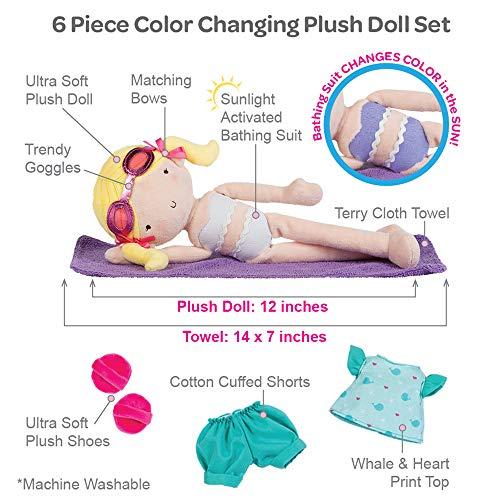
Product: Adora Interactive Doll with UV Light Activated Bathing Suit - 12 inch Plush Doll Sunshine Friends Summer
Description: SURPRISE AND DELIGHT Soft Doll - Adora's Exclusive Sunshine Friends see the bathing suit appear before your eyes in the sunshine Adora dolls encourage interactive open ended play, see the wonder in the sweet plush doll and the UV light activated bathing suit.
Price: $24.99
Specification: ProductDimensions:12x5x1inches|ItemWeight:5.6ounces|ShippingWeight:5.6ounces(Viewshippingratesandpolicies)|ASIN:B07NFQNKJ5|Itemmodelnumber:219111|Manufacturerrecommendedage:12months-8years